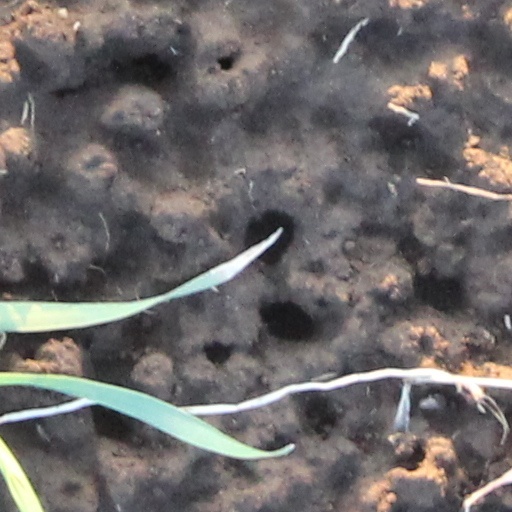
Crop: wheat